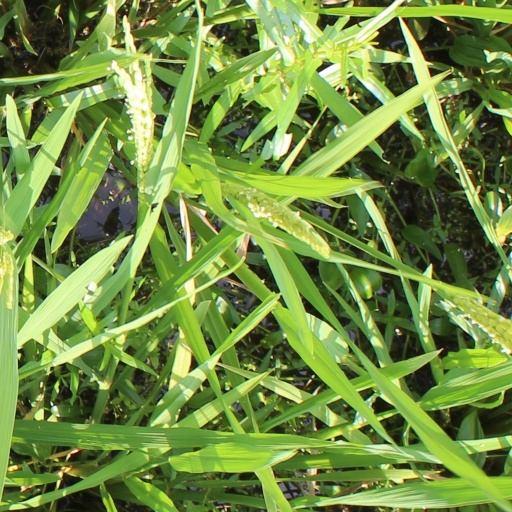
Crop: rice